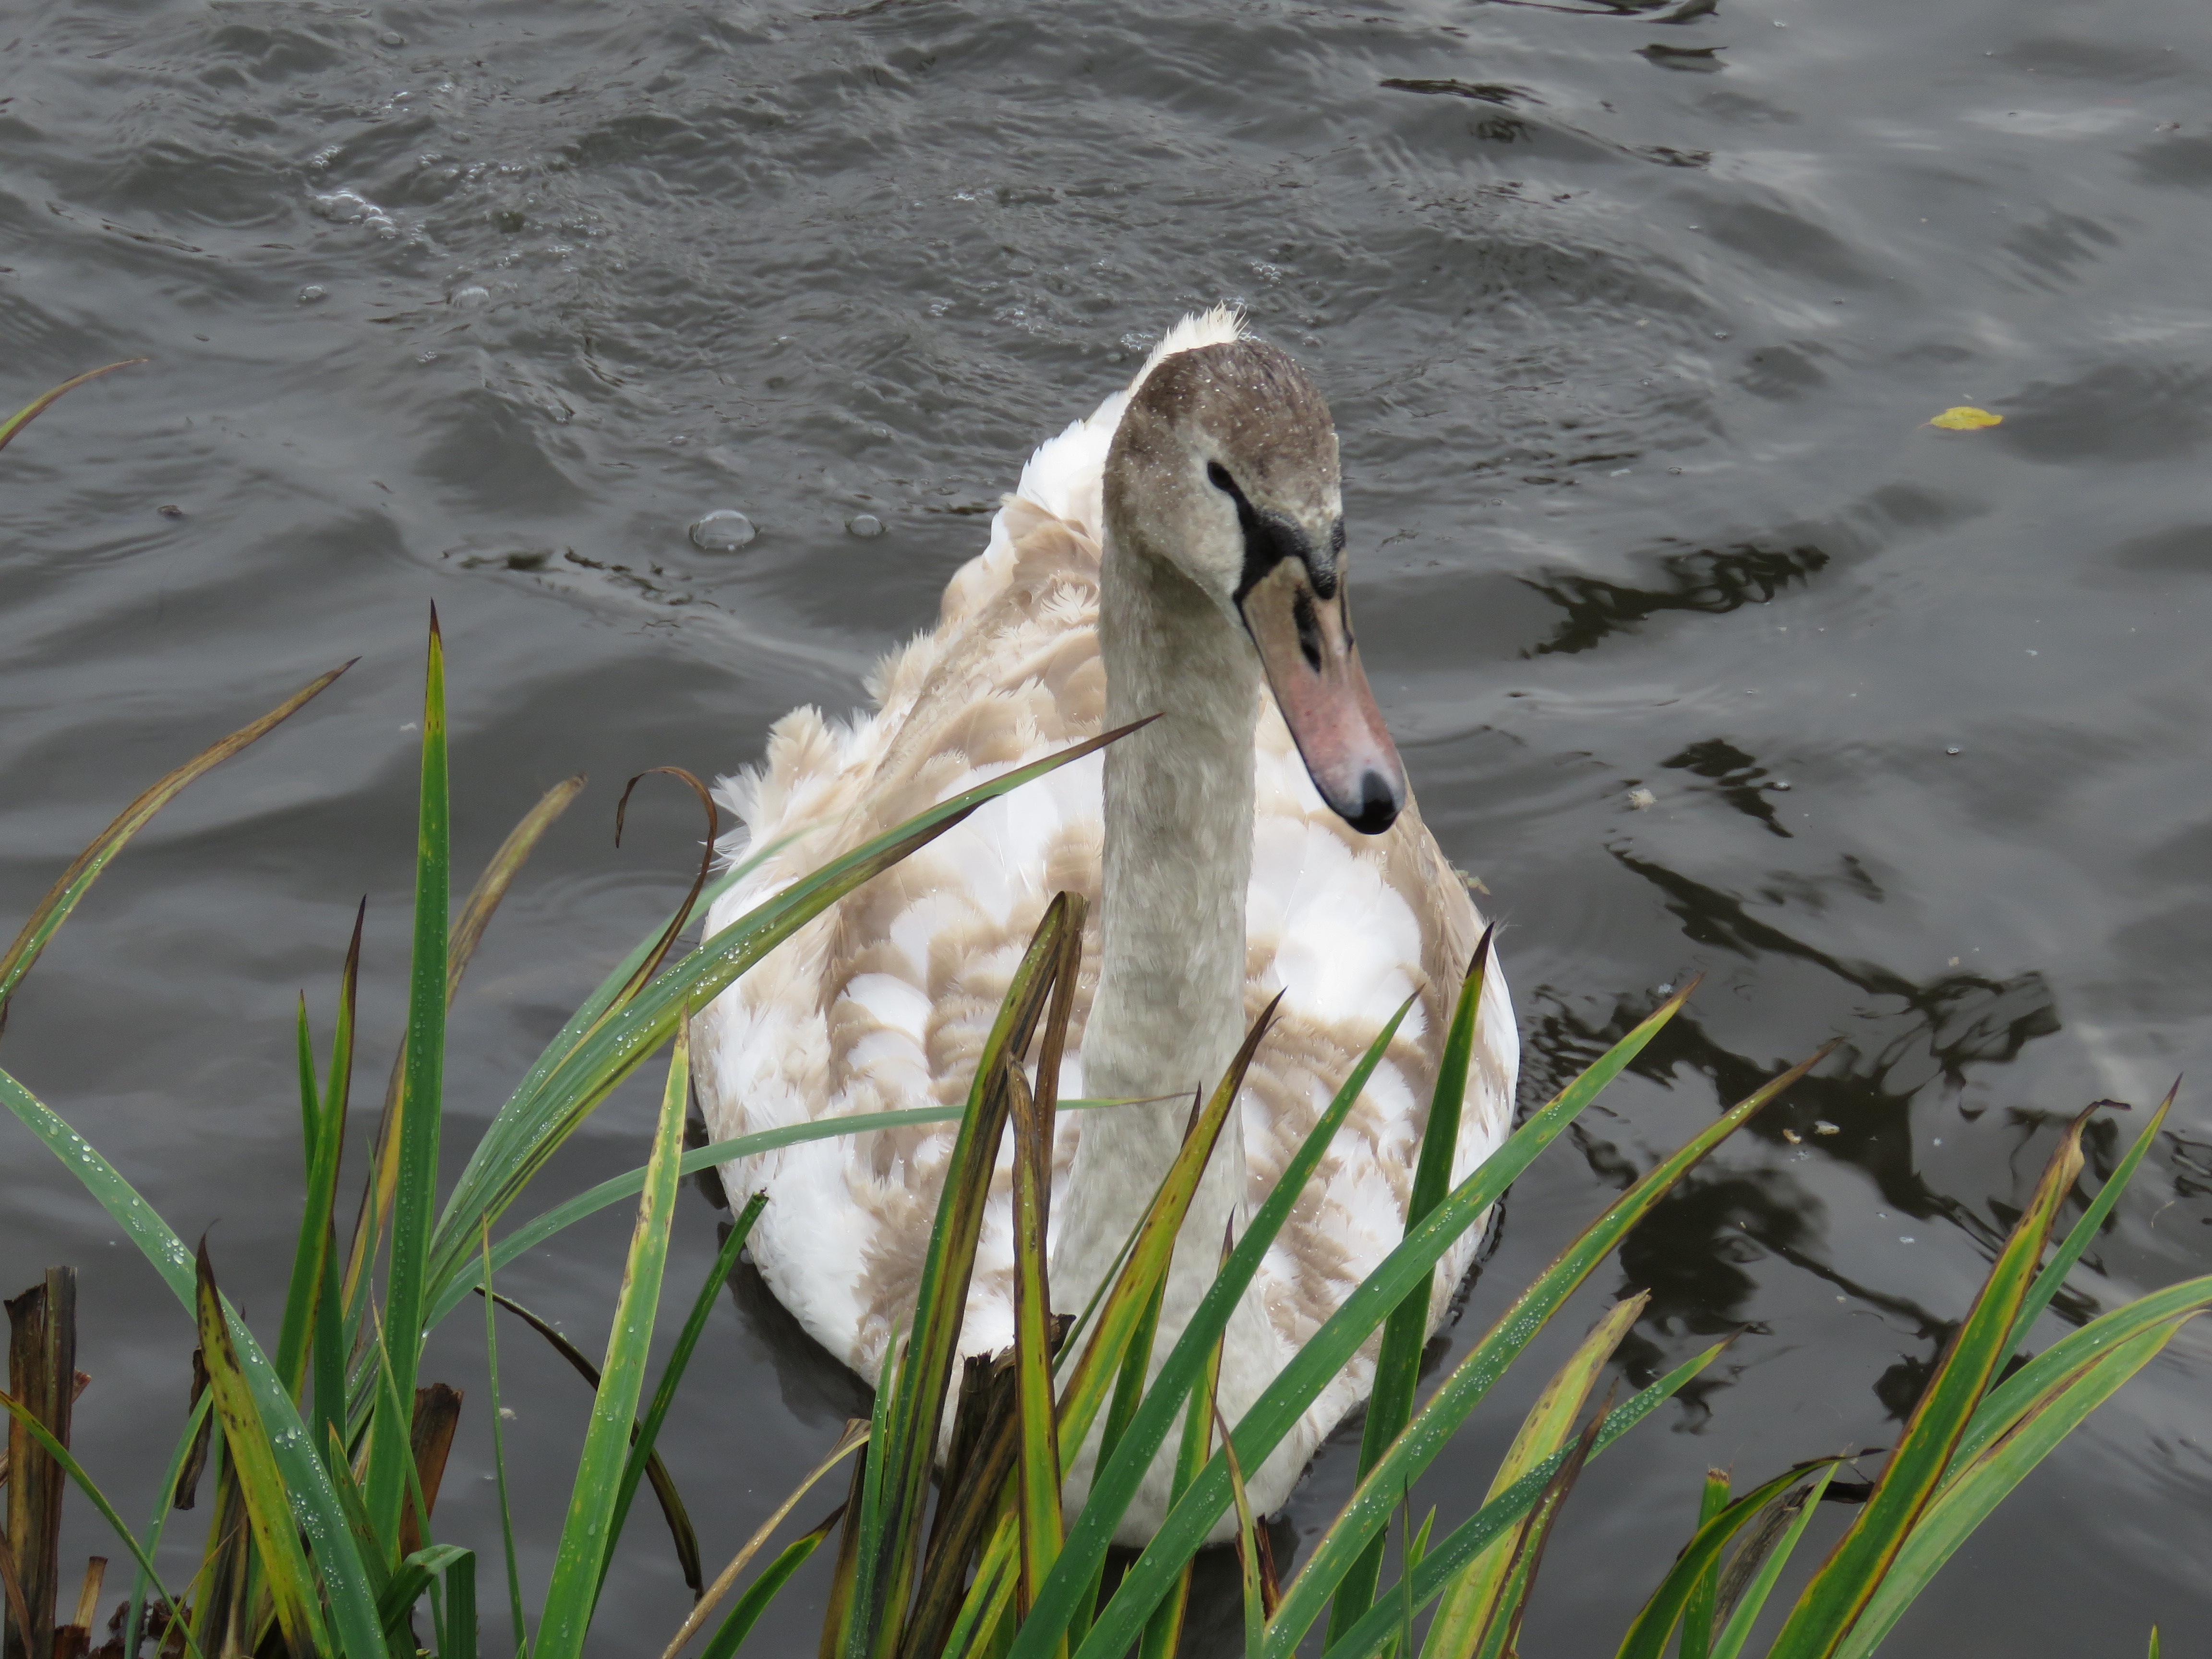
bird, wildlife, beak, fauna, swan, duck, vertebrate, waterfowl, water bird, ducks geese and swans